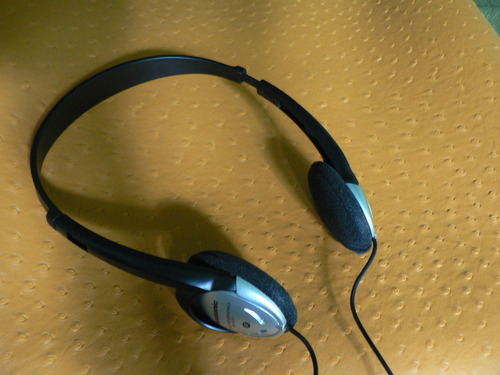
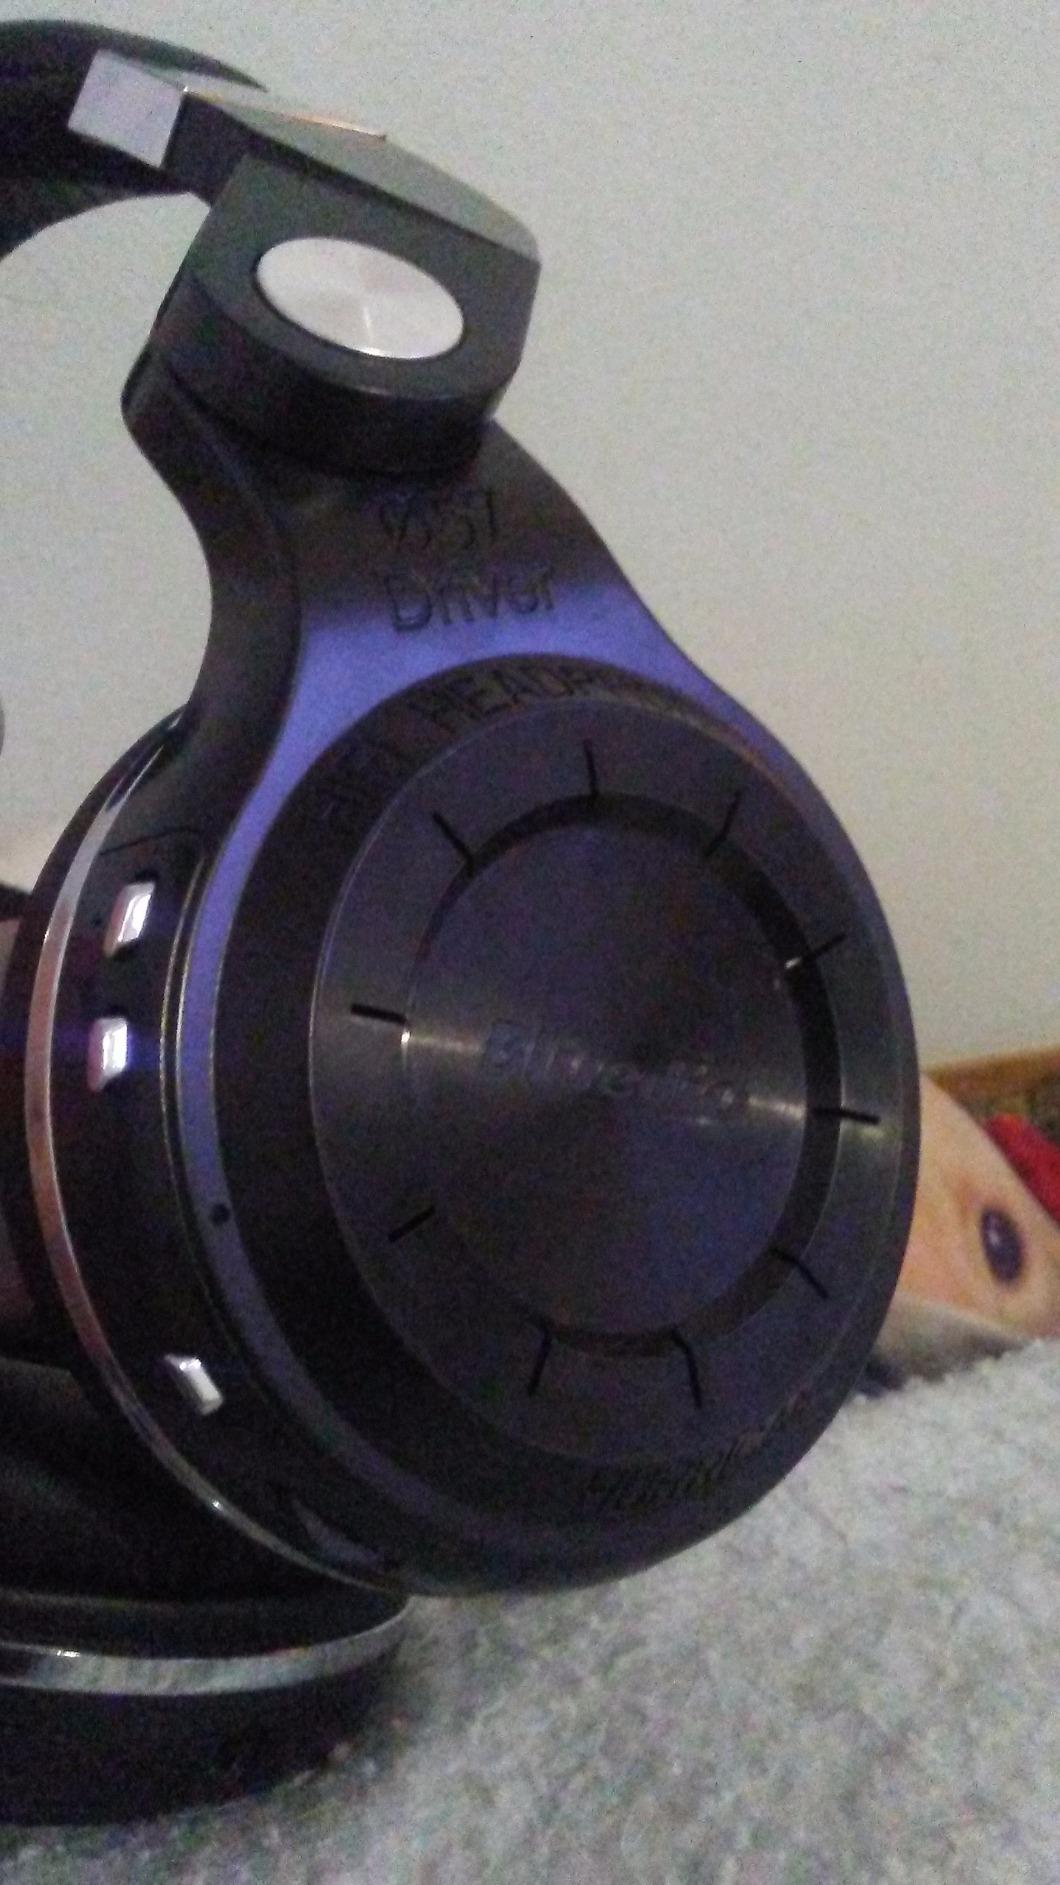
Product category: headphones
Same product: no